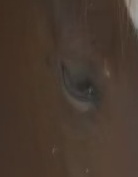
Face region: eyes (orbital_tightening_and_eye_area)
Pain indicator: obviously_present